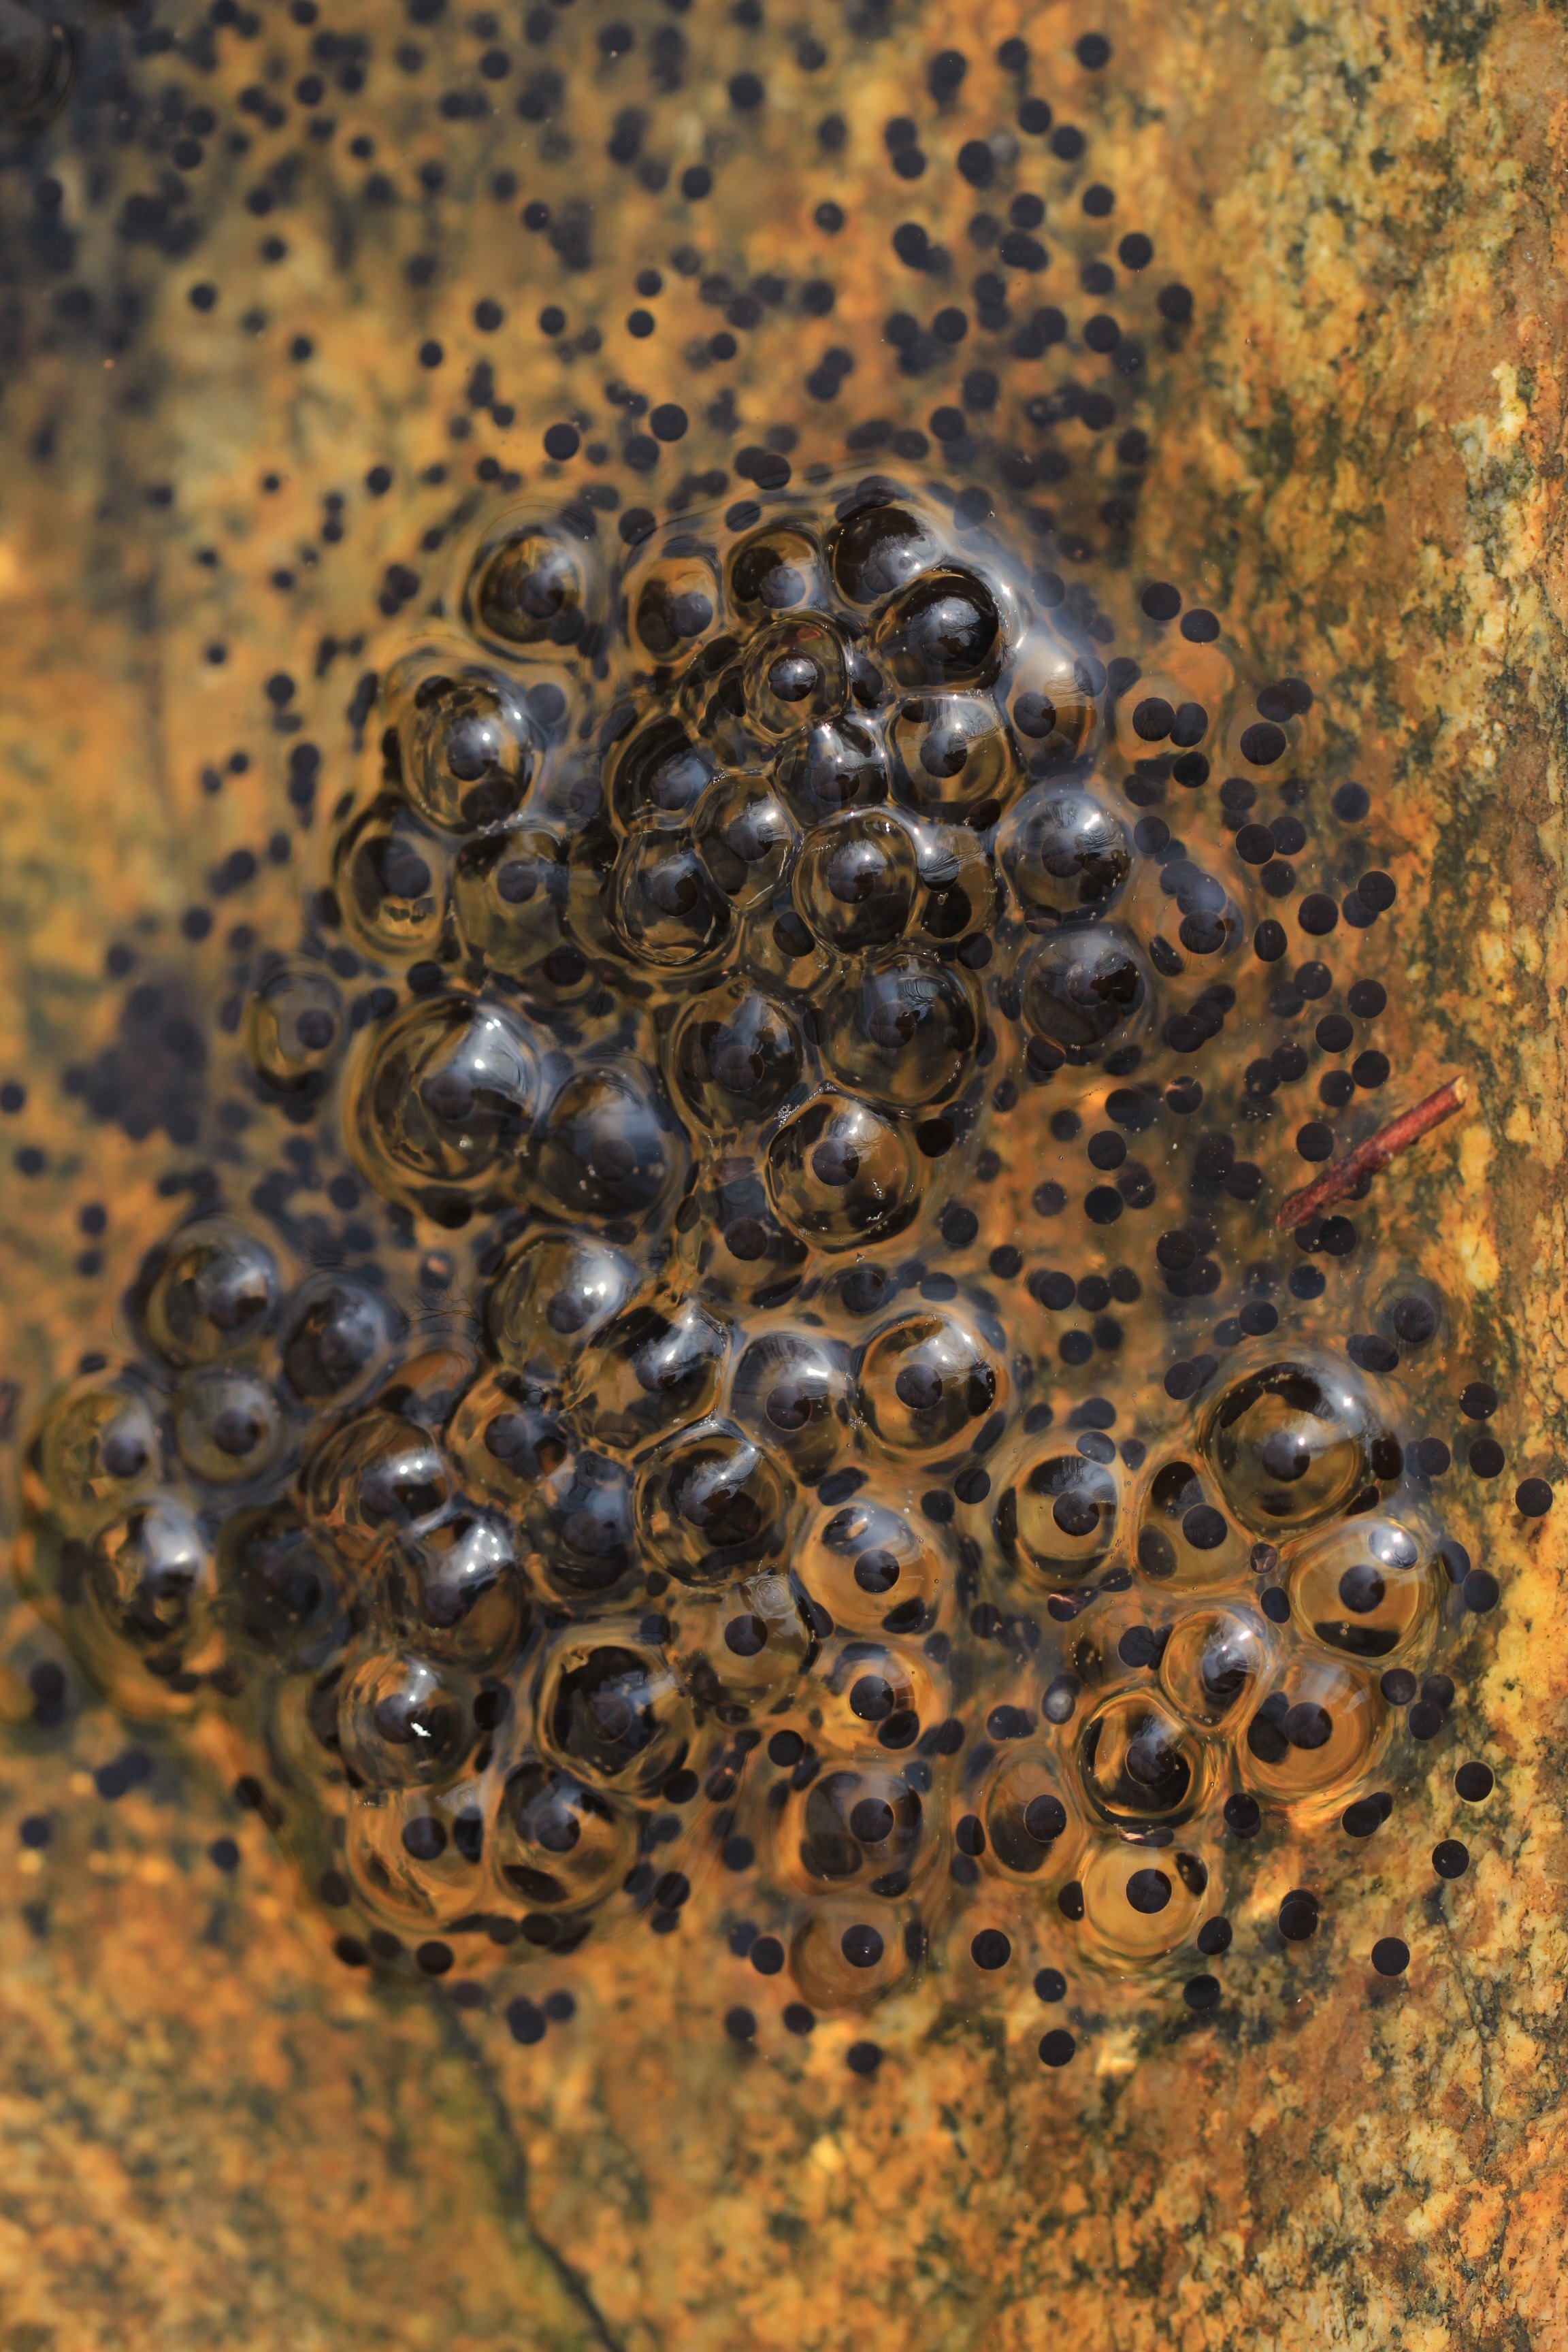
nature, wilderness, leaf, animal, wildlife, wild, environment, pattern, pollen, insect, soil, frog, amphibian, egg, invertebrate, close up, outdoors, zoology, bee, eggs, species, macro photography, honey bee, frog eggs, membrane winged insect